Johnny Mad Dog

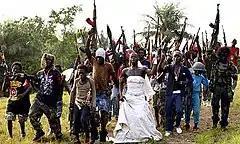
Promotional image

The teenage rebel Johnny Mad Dog leads the small group of younger boys commanded by the older General Never Die, who feeds them cocaine. The film follows the group's march towards the capital Monrovia in a gritty realistic manner as they move through a series of towns and villages, where they terrify and often execute the population. The soldiers are depicted as almost feral, committing acts of pillage and rape, with scant regard for even their own lives. They wear a variety of outlandish outfits – including butterfly wings and a wedding dress – and have nicknames such as No Good Advice, Captain Dust to Dust, and Chicken Hair.